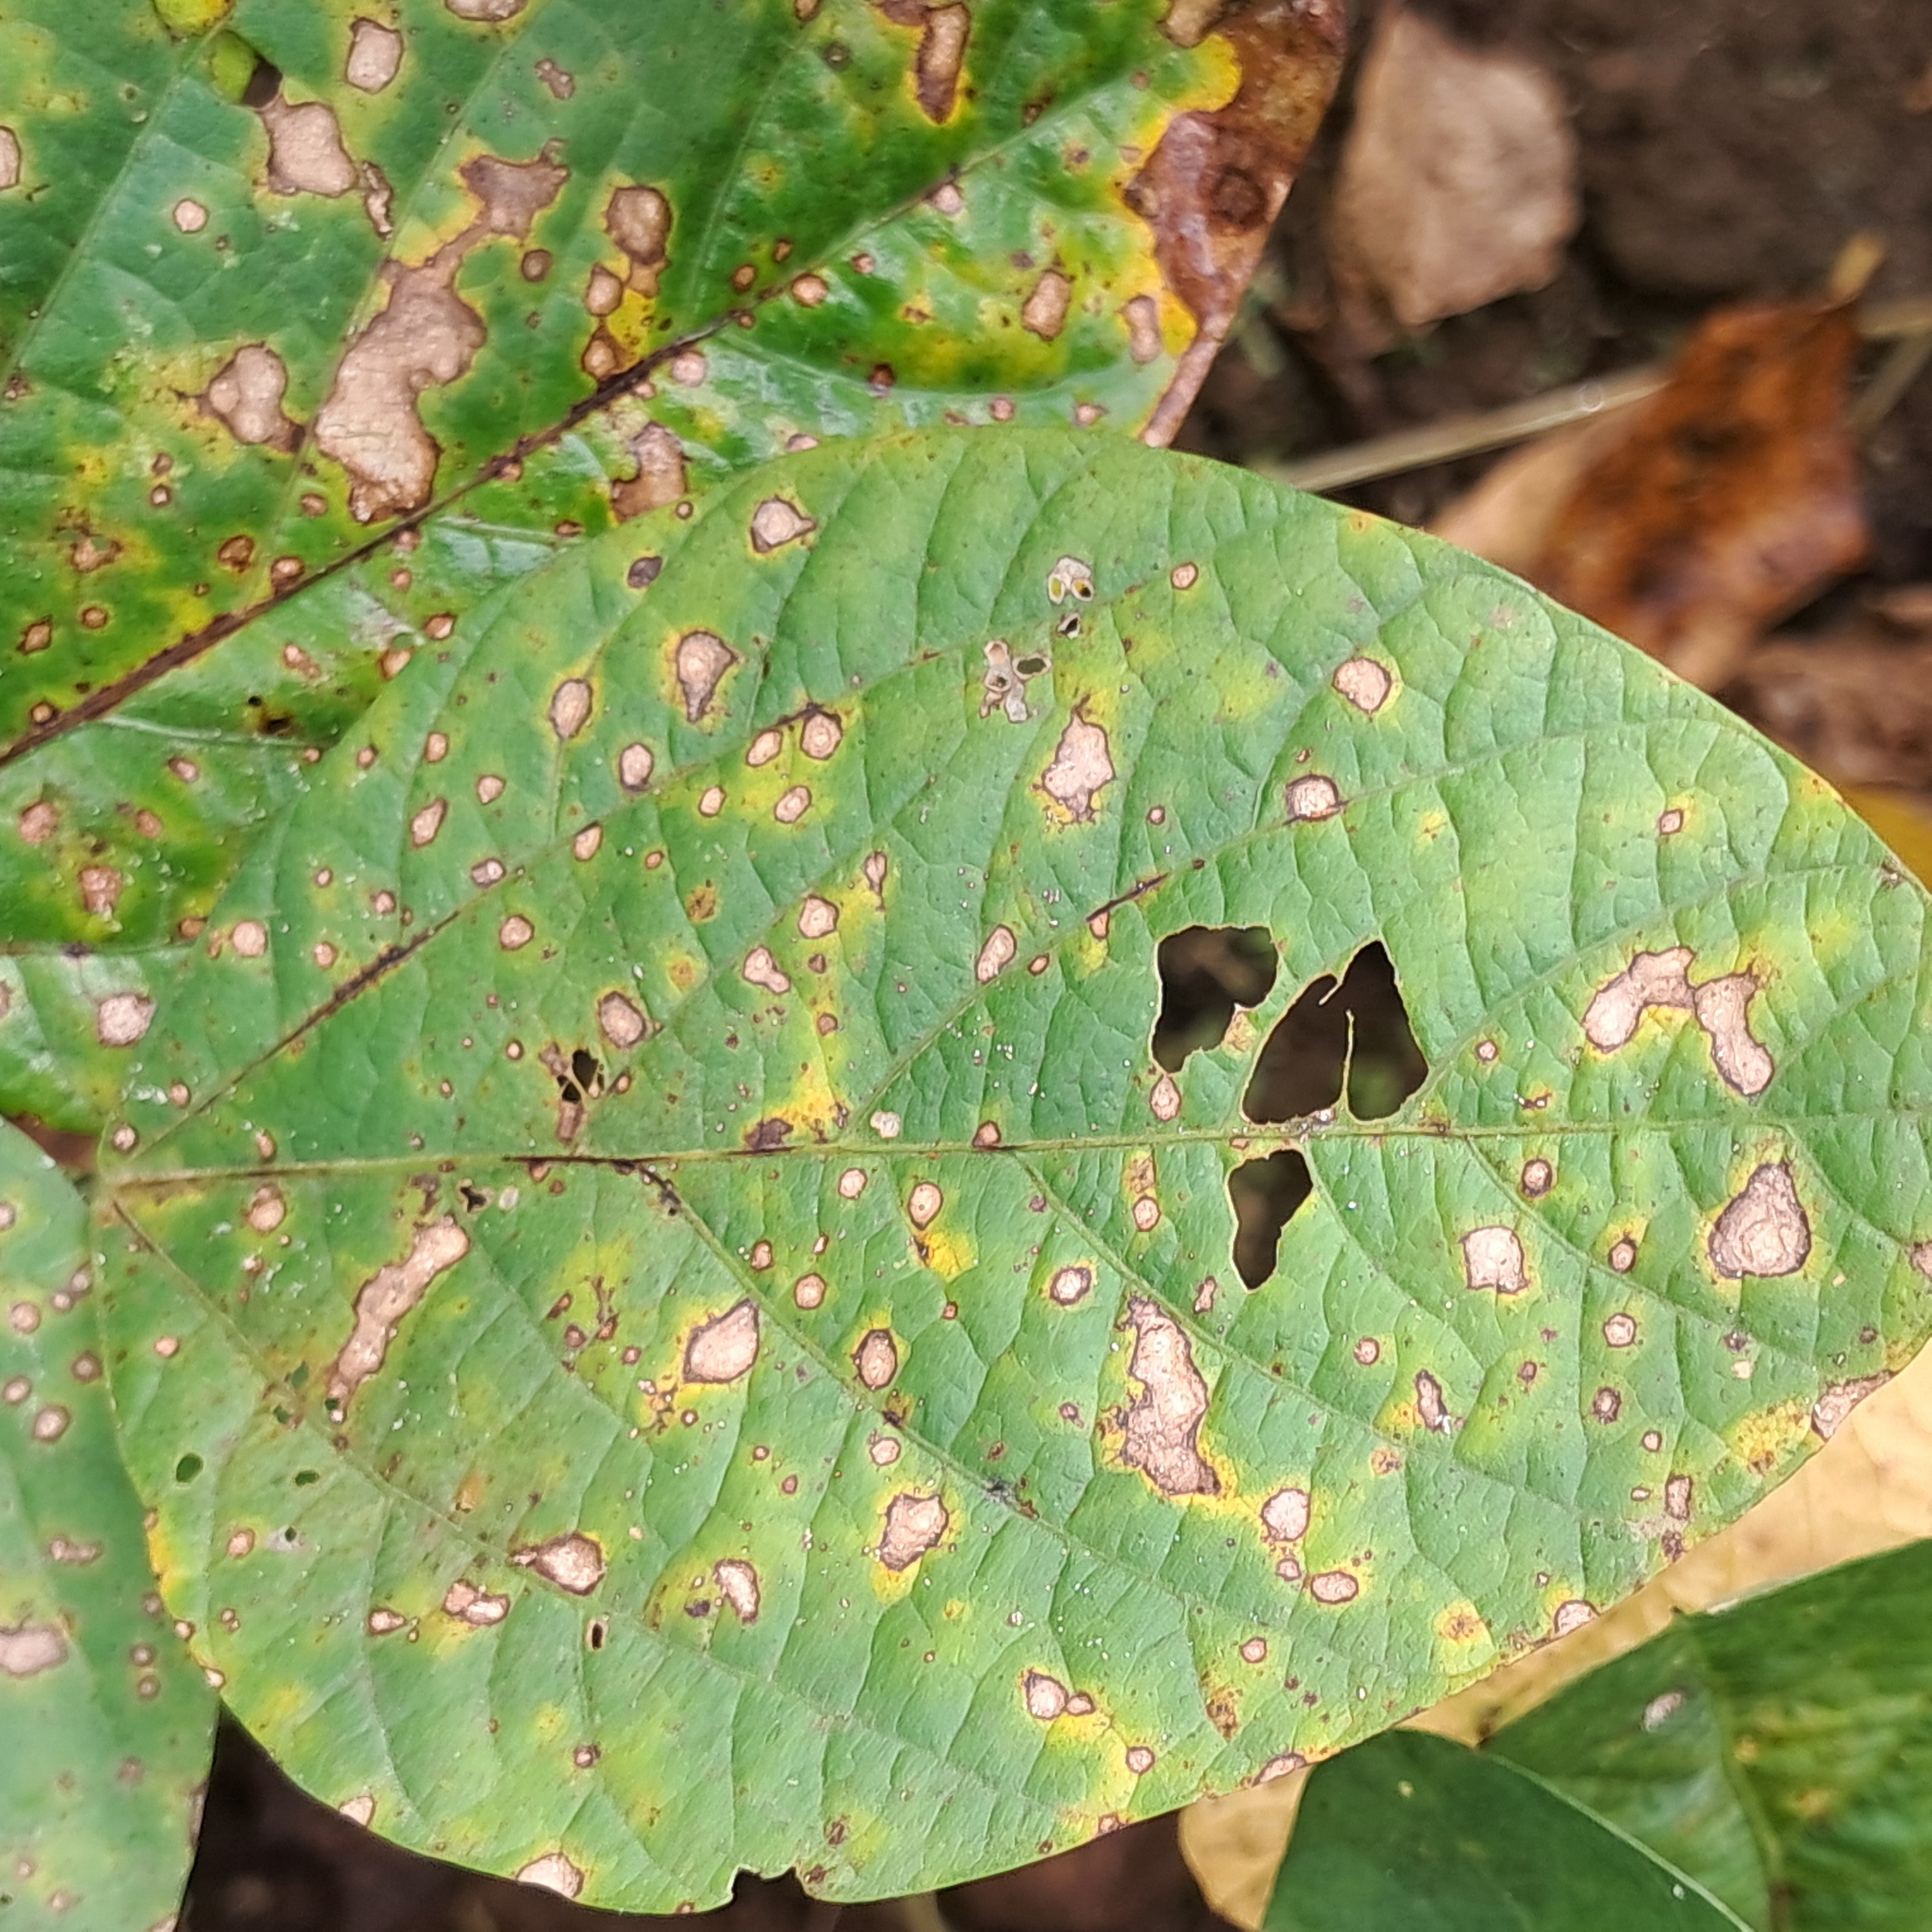
Label: Frog_Leaf_Eye